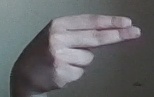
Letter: ain